Kjølsdalen Church

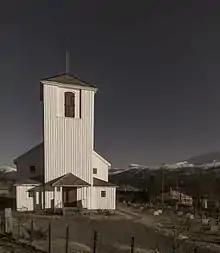
View of the church

Kjølsdalen Church is a parish church of the Church of Norway in Stad Municipality in Vestland county, Norway. It is located in the village of Kjølsdalen. It is the church for the Kjølsdalen parish which is part of the Nordfjord prosti (deanery) in the Diocese of Bjørgvin. The white, wooden church was built in a long church design in 1940 using plans drawn up by the architect Hans Fredrik Crawfurd-Jensen. The church seats about 300 people.